U.S. Route 12 in Michigan

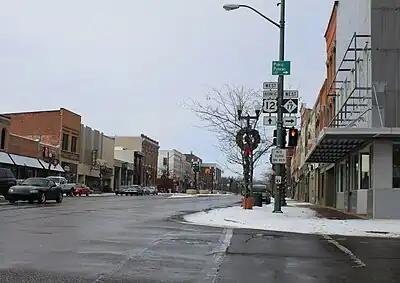
Michigan Avenue facing west, downtown Ypsilanti

The roads that have carried US 12 in Michigan have been given a number of memorial highway names. In 1922, after the publication of "Main Street" by Sinclair Lewis, that street name took on a pejorative connotation. The newspaper in Jackson advocated that the main road from Detroit to Chicago which formed the main street through many communities in southern Michigan should be given a new name. It was already labeled the Michigan–Detroit–Chicago Highway on travel maps of the time, so the paper suggested that the roadway should be renamed to create the longest street in the country. Both Chicago and Detroit had streets named Michigan Avenue, so that is what the newspaper suggested for a new name. Albion was the first community to change the name of its street followed by Jackson and Marshall in 1924, Battle Creek in 1928, and Kalamazoo in 1929.